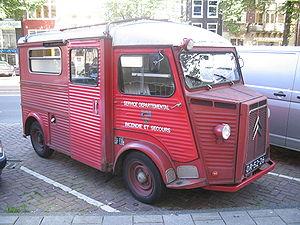
Le Citroën Type H est un utilitaire léger de type fourgon automobile de 2,25 à 2,6 tonnes de PTAC produit entre 1948 et 1981 à 473 289 exemplaires.